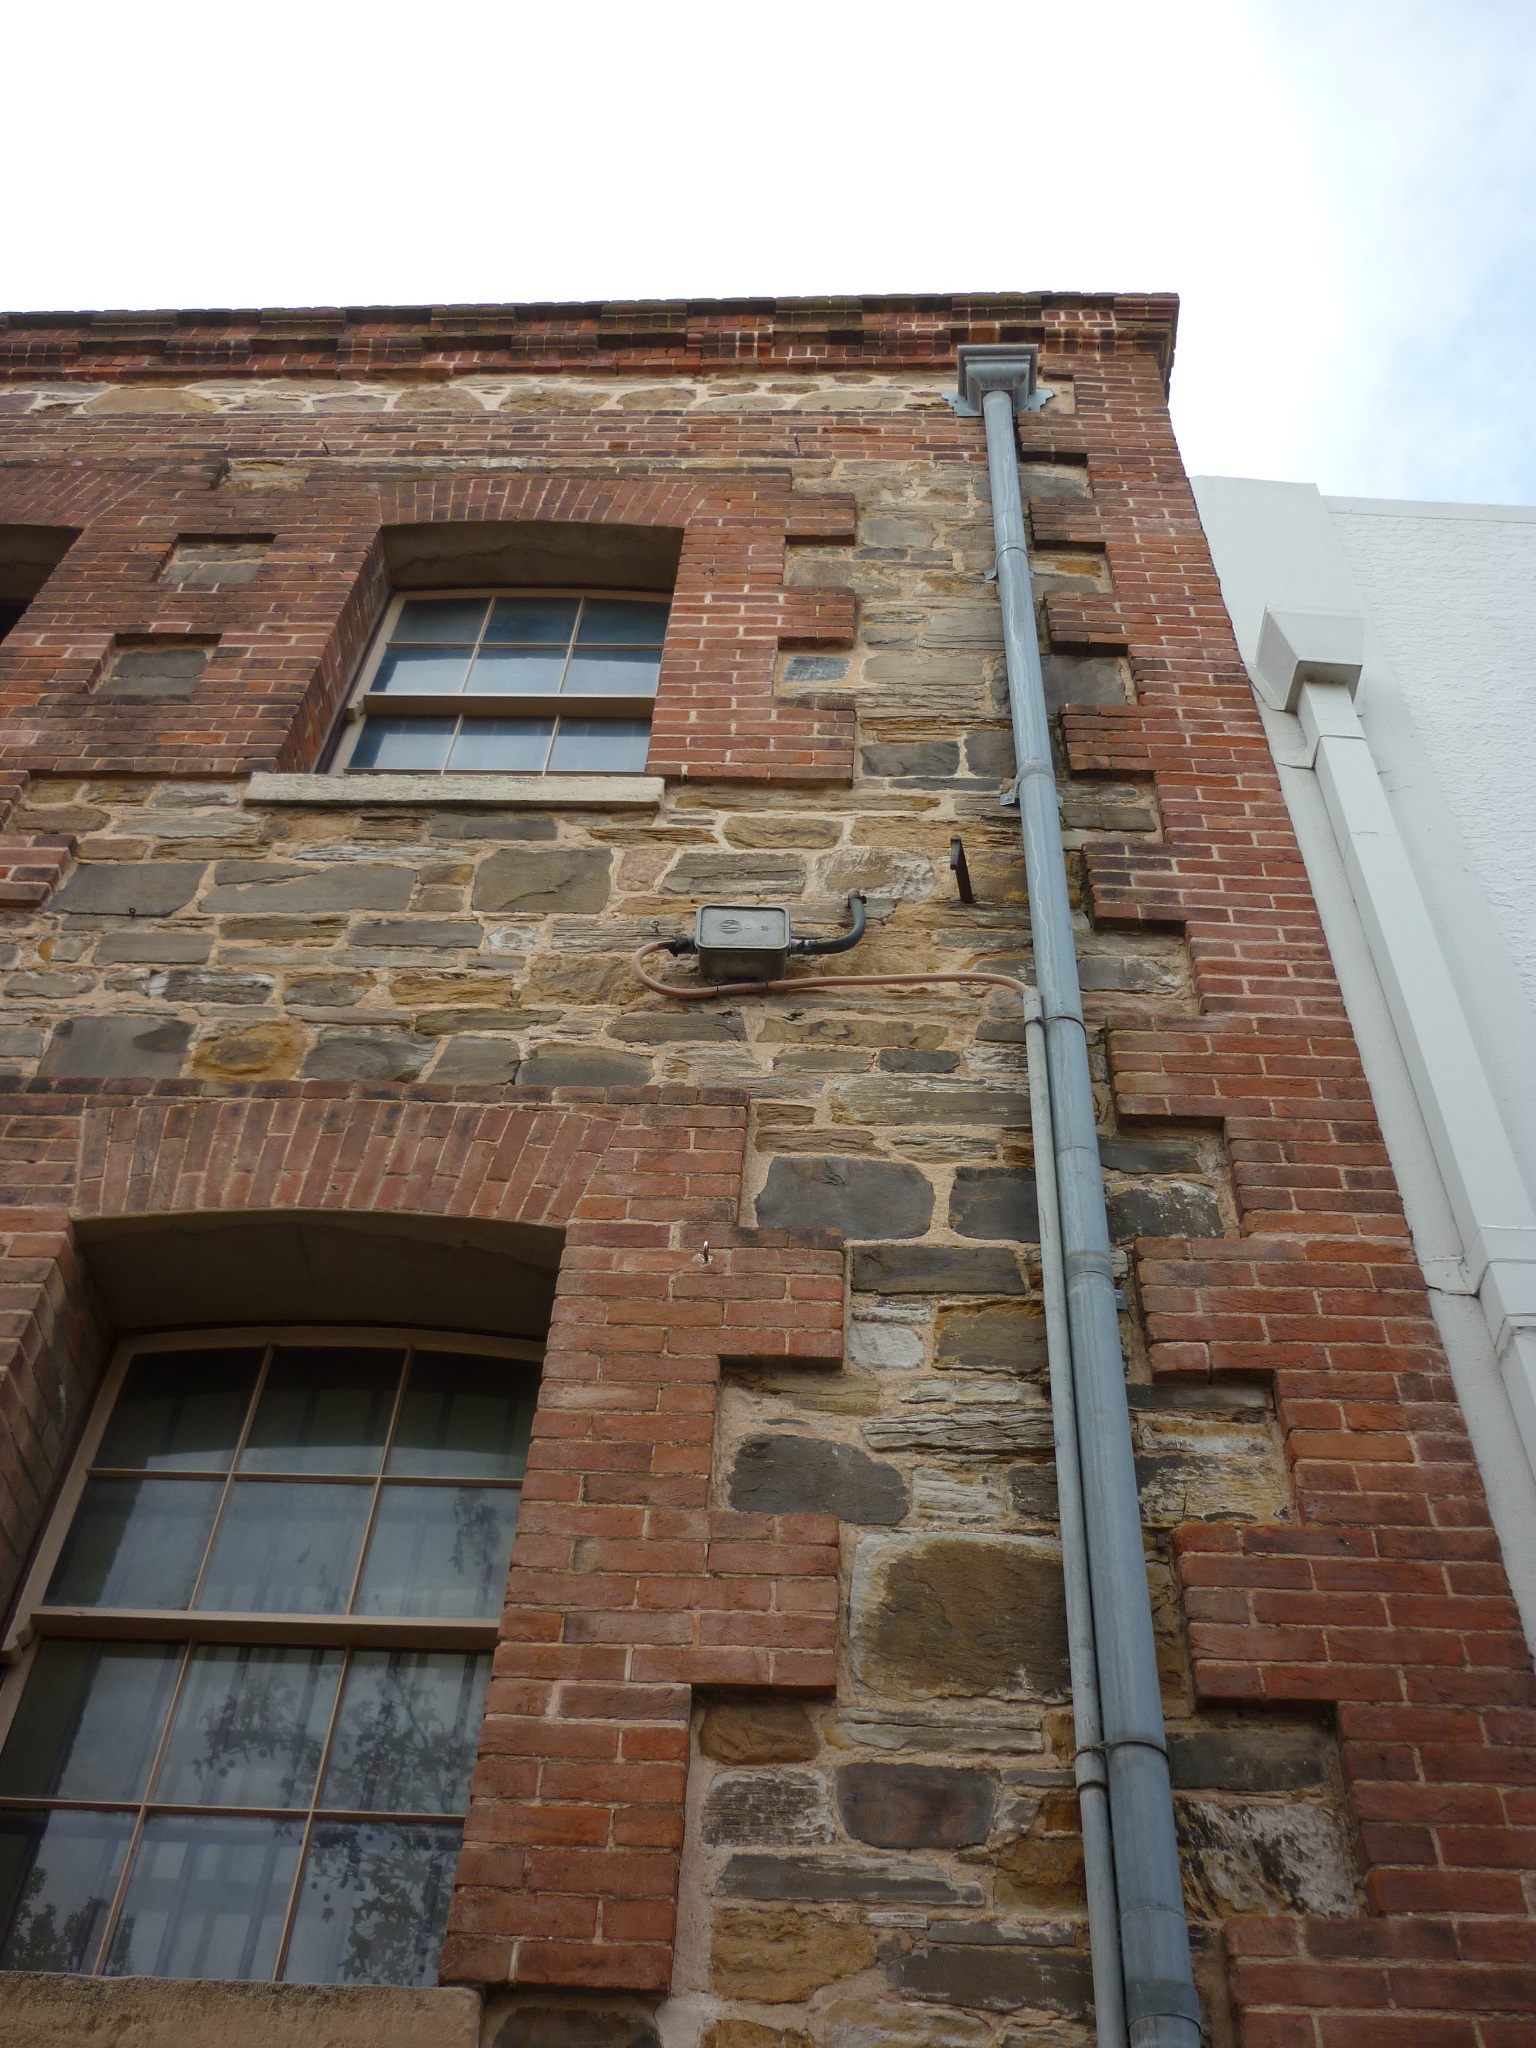
architecture, wood, street, window, roof, building, urban, wall, facade, property, brick, material, australia, beautiful, adelaide, brickwork, cities, siding, flooring, daylighting, outdoor structure, port adelaide